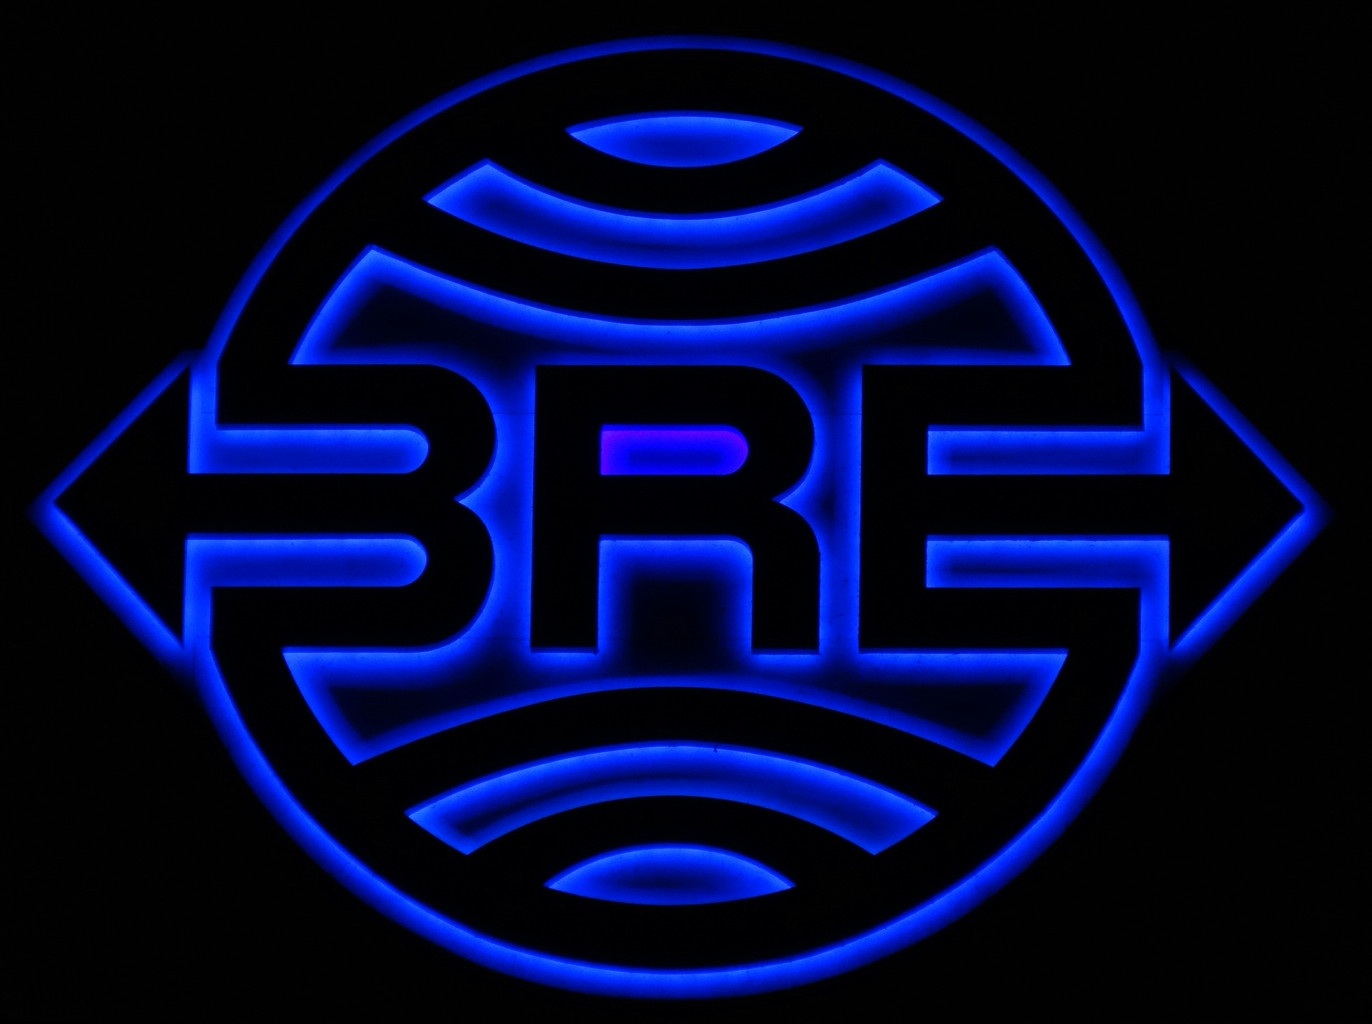
light, number, line, symbol, color, signage, circle, neon, illuminated, neon sign, font, arrow, illustration, logo, text, advertisement, electric, shape